Sport in Pakistan

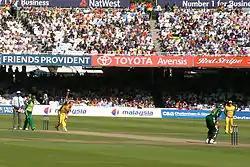
A cricket match between Pakistan and Australia at Lord's.

Cricket is the most popular sport in Pakistan. Pakistan has won international cricket events, which include the 1992 Cricket World Cup, the 2009 ICC World Twenty20 and the 2017 ICC Champions Trophy besides finishing as runner-up in the 1999 Cricket World Cup, 2007 ICC World Twenty20 and the 2022 T20 World Cup. Pakistan also won the ACC Asia Cup in 2000 and 2012 and all three versions of the Austral-Asia Cup.